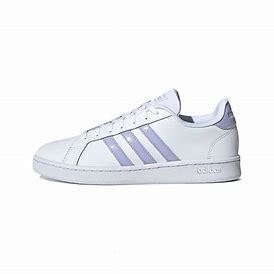
Brand: adidas
Model: neo Adidas NEO Grand Court